Victoria Derby

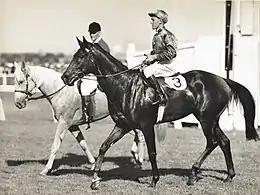
1949 winner – Delta

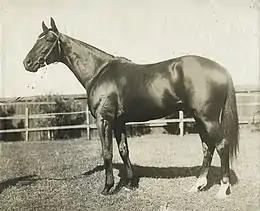
1906 winner – Poseidon

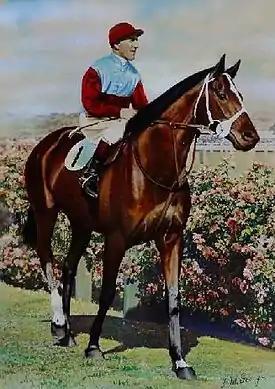
1940 winner – Lucrative

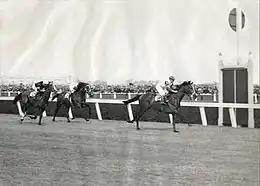
1936 winner – Talking

First run in 1855, the first three editions were won by fillies but the last time a filly won was in 1923 when Frances Tressady claimed victory. In its history, only one horse has ever won the Victoria Derby more than once. Fireworks accomplished the feat, winning back-to-back runnings in November 1867 and again in 1868 after a change of the race date to New Year's Day. Between 1931 and 1956 geldings were not permitted to compete.